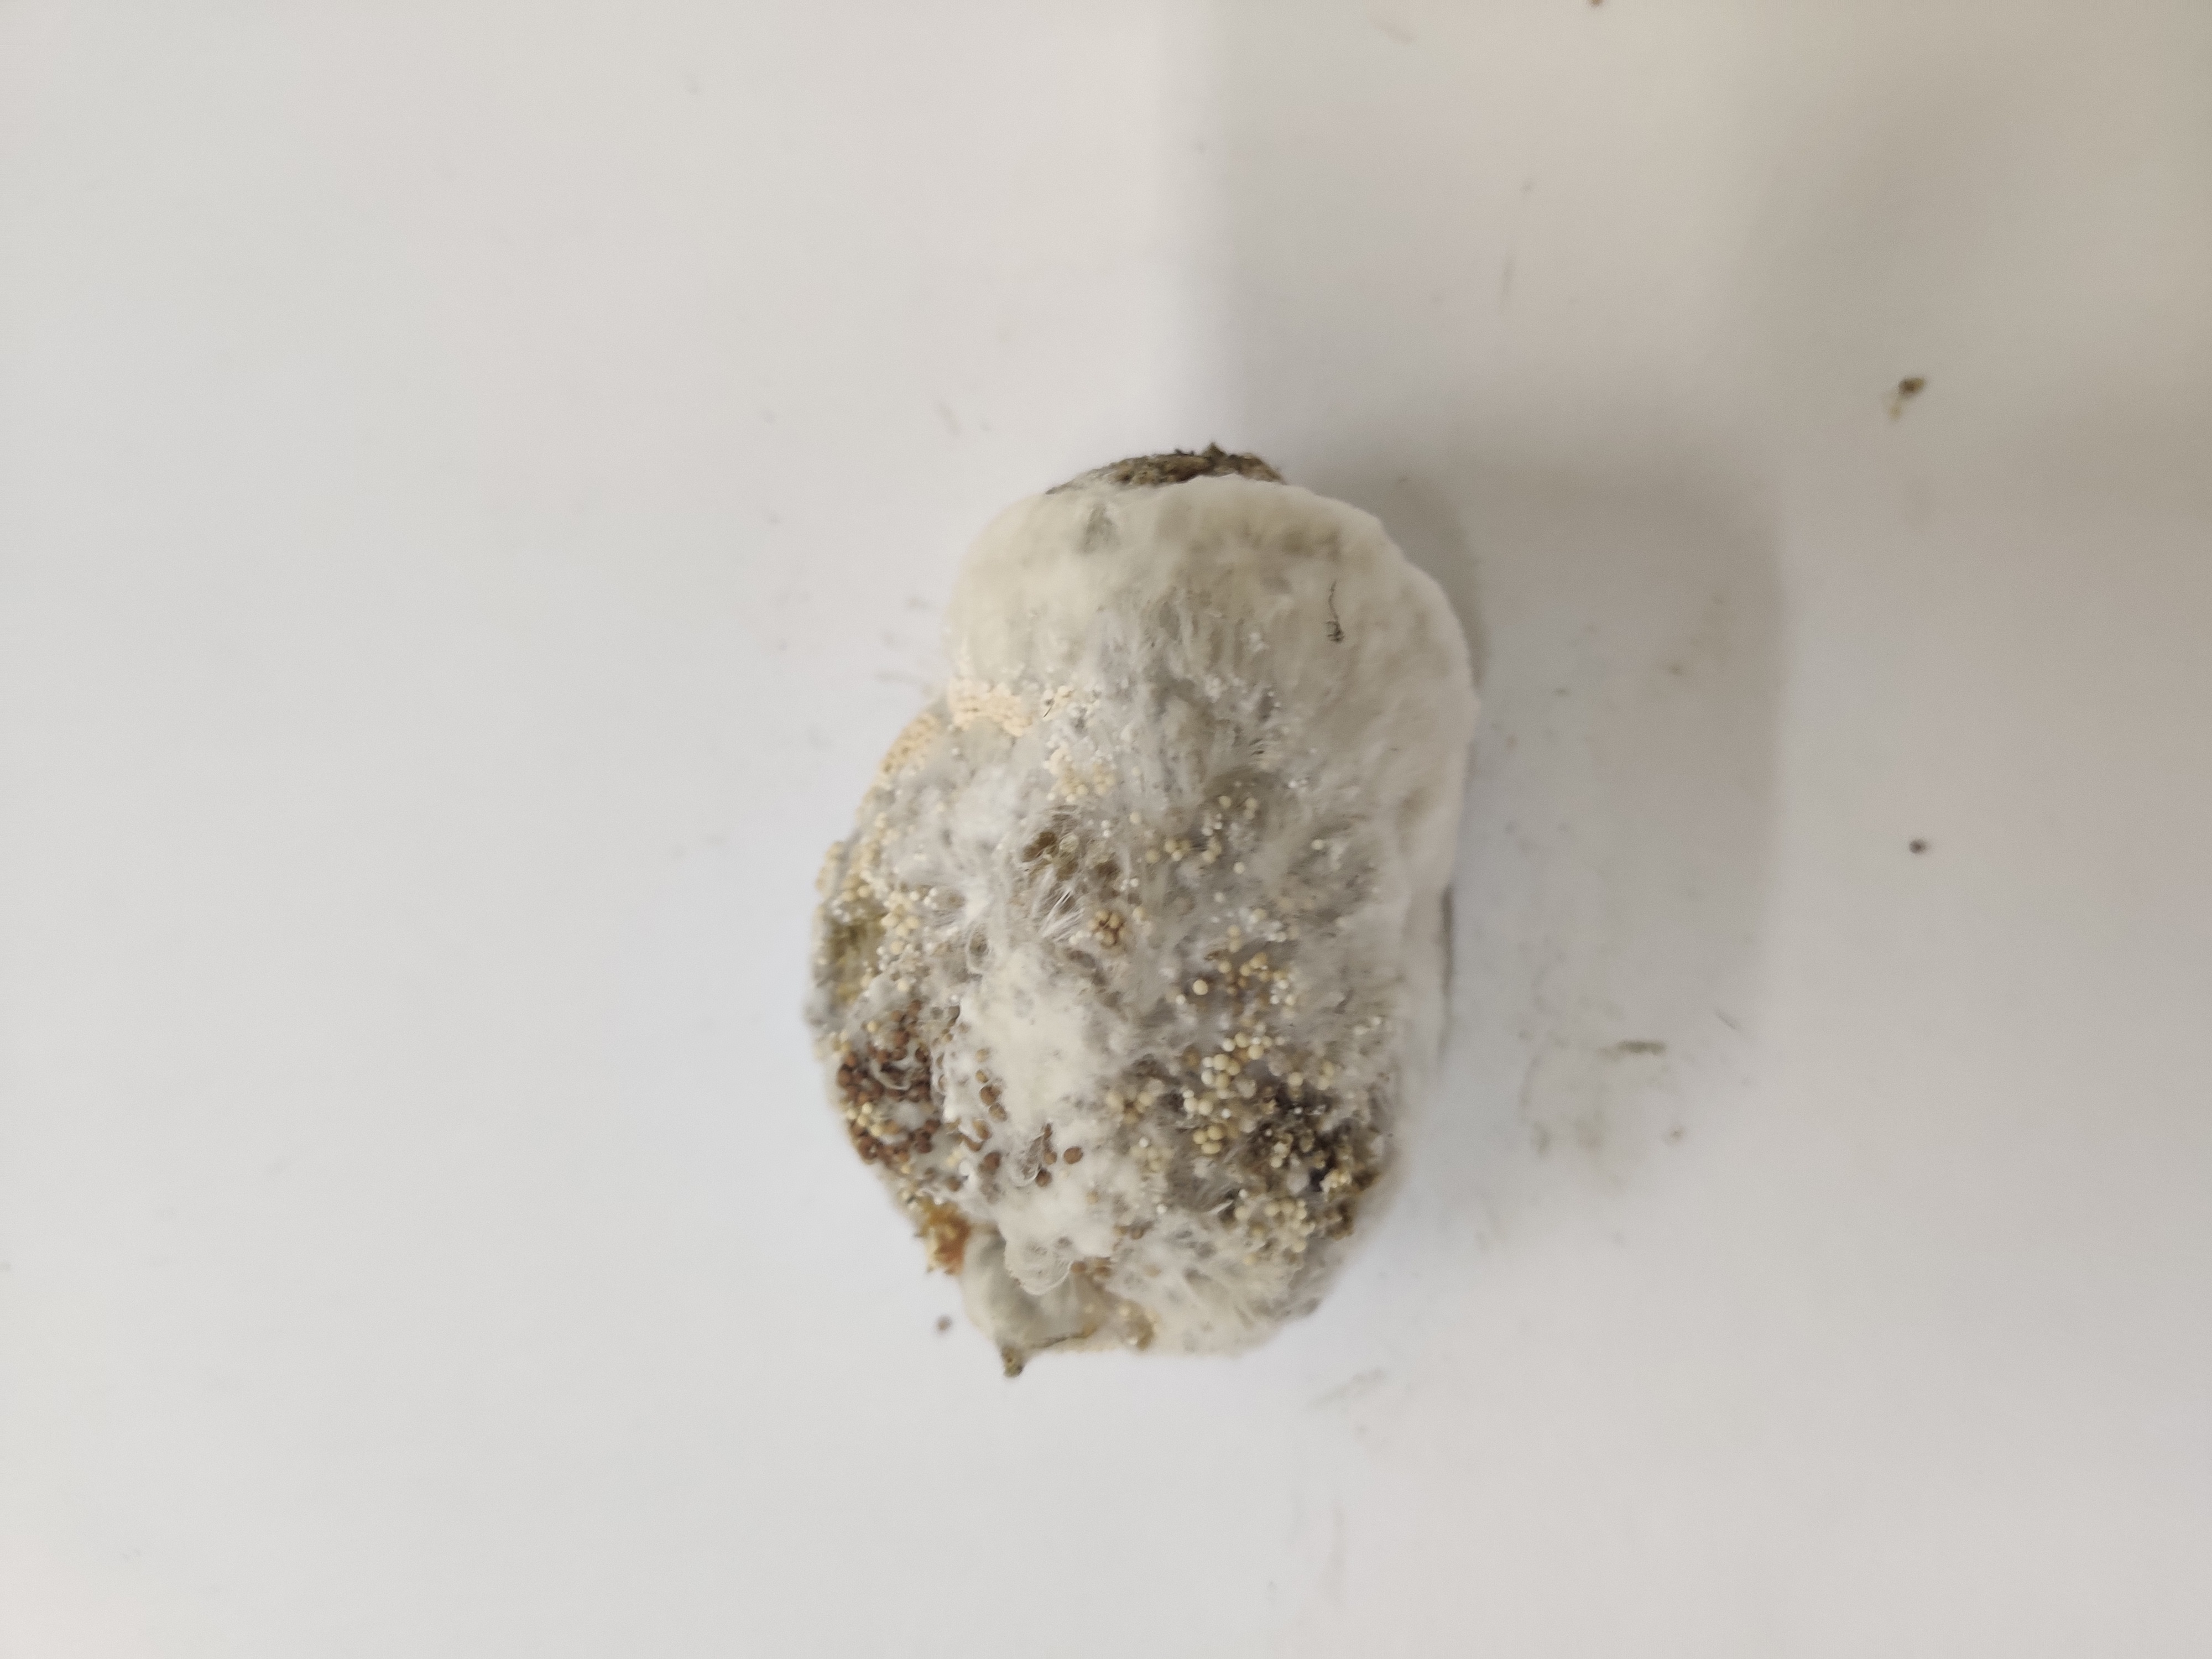
Crop: Spiny Gourd
Condition: Damaged